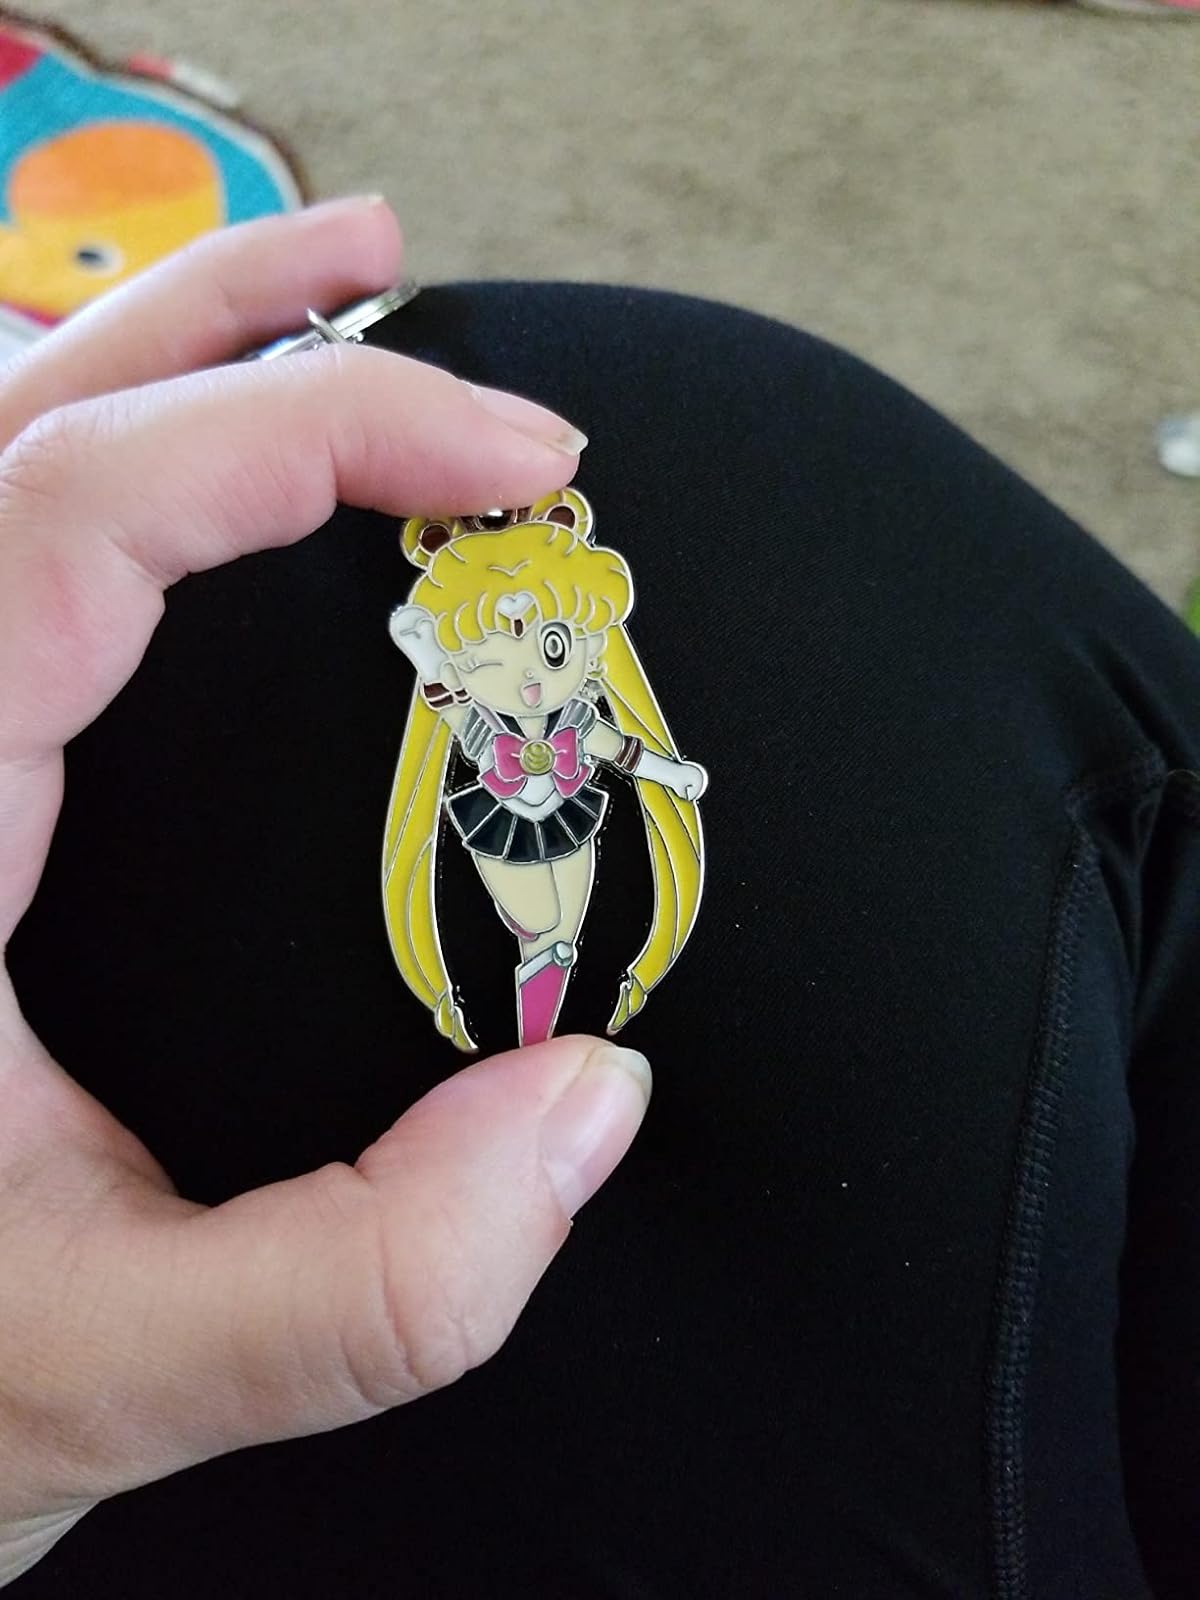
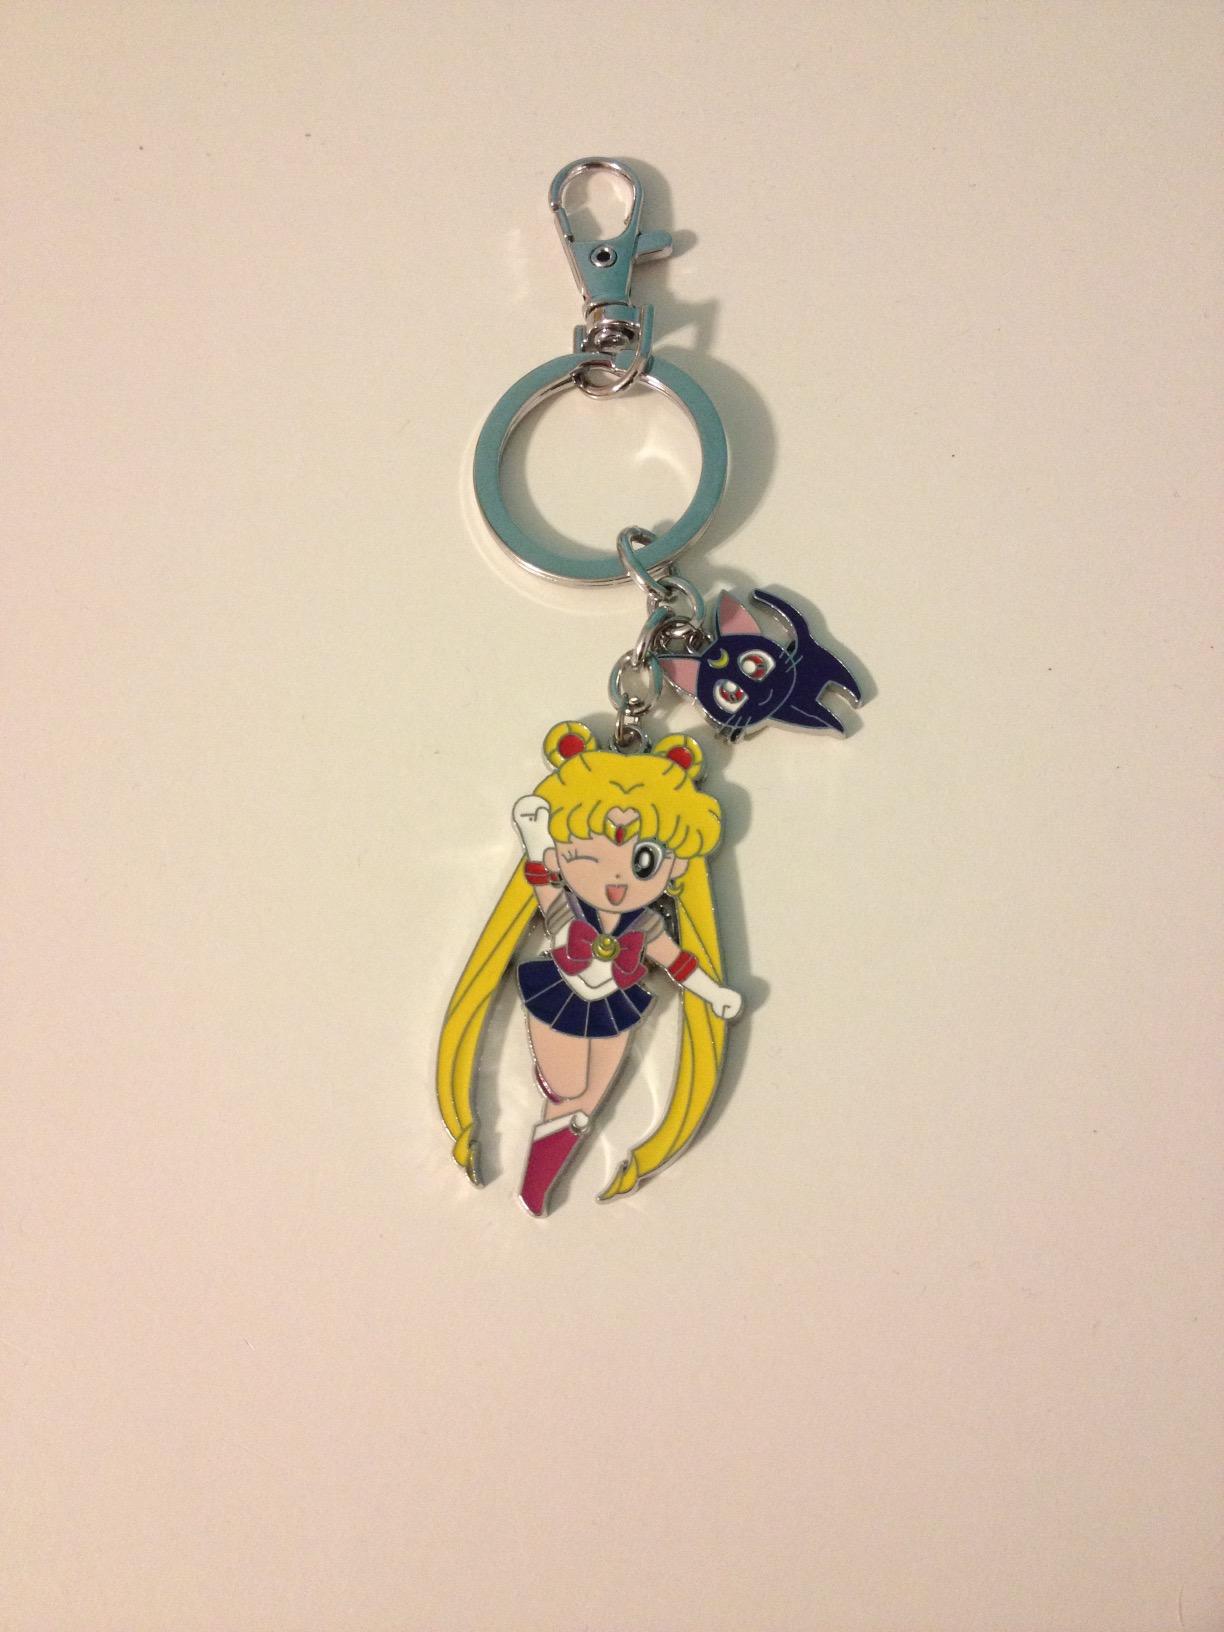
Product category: accessories_keychain
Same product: yes